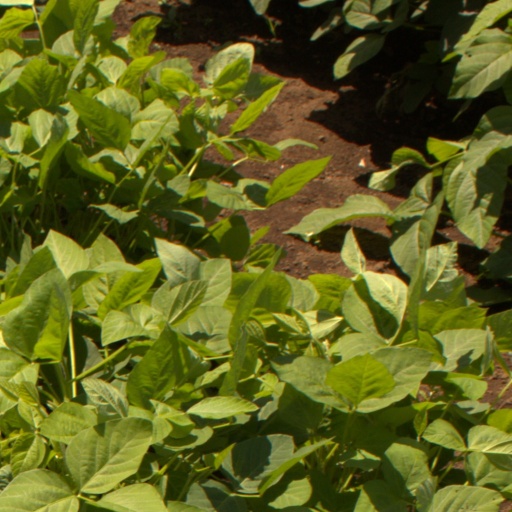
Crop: soybean